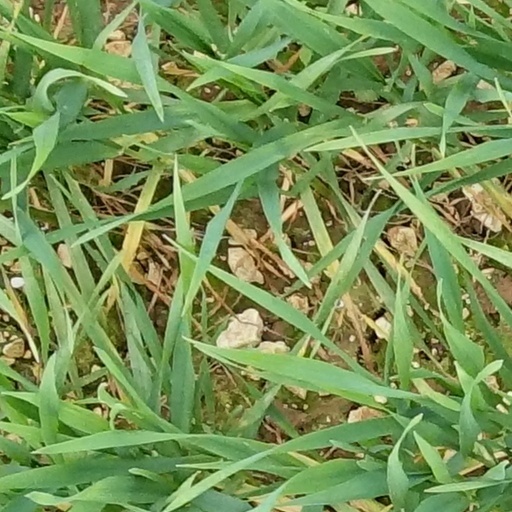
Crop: wheat